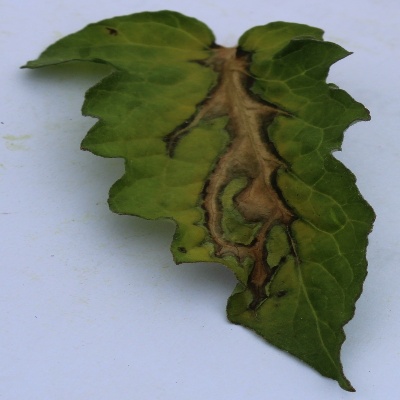
Crop: Tomato
Condition: septoria leaf spot